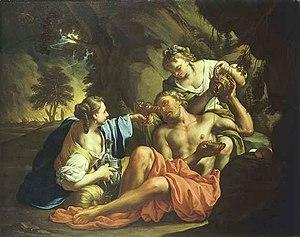
Samuel Massé est un peintre français né à Tours en 1672, mort à Paris en 1753.